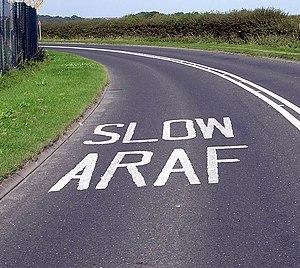
Les panneaux de signalisation au pays de Galles suivent les mêmes principes graphiques que ceux dans d'autres parties du Royaume-Uni. Tous les panneaux contiennent à la fois du gallois et de l'anglais, avec le gallois apparaissant en premier dans plusieurs endroits.
Le gallois est une langue du groupe celtique insulaire de la famille des langues indo-européennes, proche du cornique et du breton, avec lesquels il forme la branche dite brittonique des langues celtiques. Parlé principalement au pays de Galles, mais aussi en Angleterre et en Argentine, le gallois est la langue celtique qui compte aujourd'hui le plus grand nombre de locuteurs. La langue emploie pour se désigner elle-même le terme de Cymraeg. Un galloisant, plus rarement gallophone, est quelqu'un qui parle le gallois.